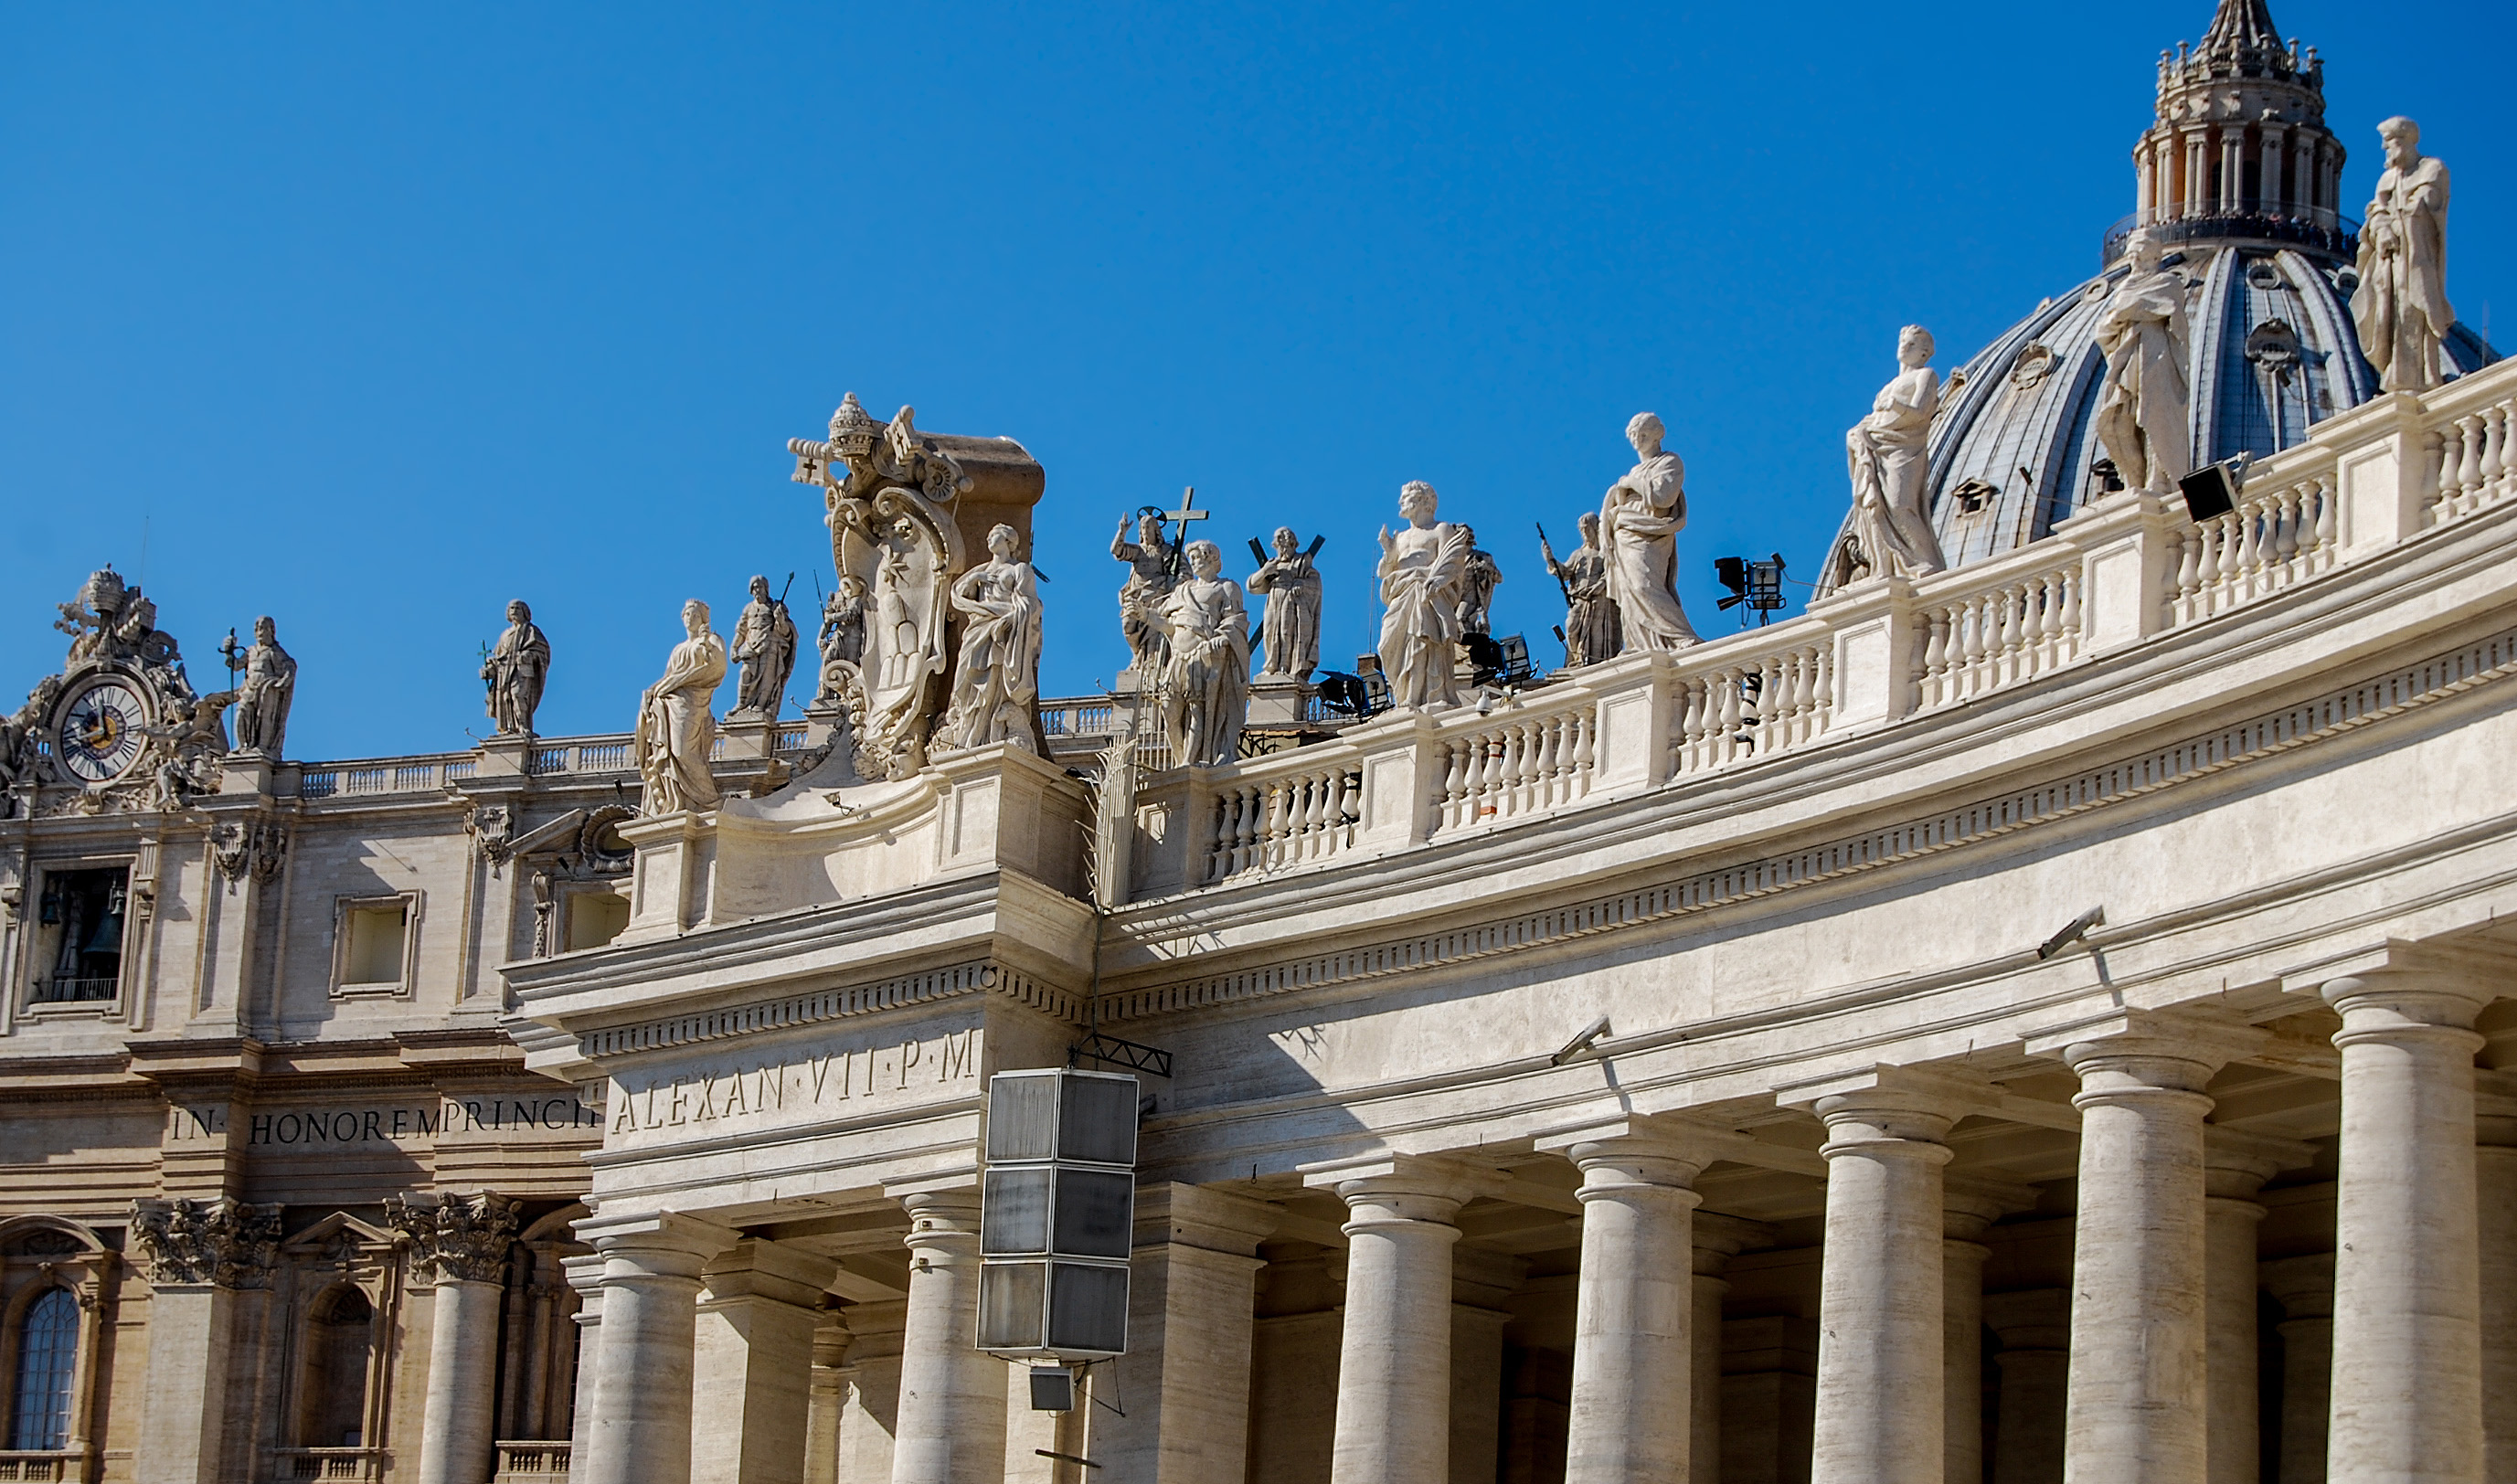
architecture, structure, building, palace, city, monument, travel, europe, plaza, square, landmark, italy, facade, tourism, vatican, outdoors, capital, san, rome, italia, sculptures, st, pope, roma, town square, historical, peters, piazza, basilica, landmarks, pietro, ancient rome, historic site, ancient history, ancient roman architecture